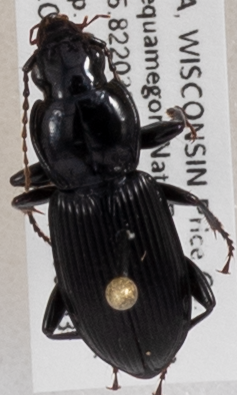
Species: Pterostichus novus
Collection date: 2019-09-03
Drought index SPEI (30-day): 0.694
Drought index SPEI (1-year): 2.09
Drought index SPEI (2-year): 1.28